Judgment Day (2003)

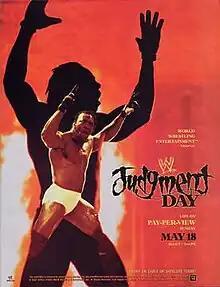
Promotional poster featuring Booker T

The 2003 Judgment Day was the fifth Judgment Day professional wrestling pay-per-view (PPV) event produced by World Wrestling Entertainment (WWE). It was held for wrestlers from the promotion's Raw and SmackDown! brand divisions. The event took place on May 18, 2003, at the Charlotte Coliseum in Charlotte, North Carolina. This event is notable in the fact that is the last non-Big Four pay-per-view that was not brand-exclusive until Backlash 2007.